Mare reproductive loss syndrome

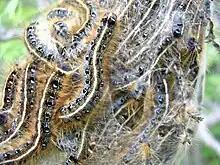
Eastern tent caterpillars

The eastern tent caterpillar infestation in the spring of 2001 was extraordinary. It was not uncommon to observe more than a dozen caterpillars per square foot of lawn or pasture. One photograph shows a water bucket completely engulfed with ETCs. The pasture presence of ETCs was thought to be related to the MRLS abortions, leading to ETC epidemiological studies. ETC eggs are preferentially laid in webs on black cherry trees, and the primary food for ETCs is black cherry tree leaves.